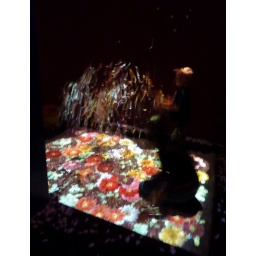
Throw the paper in the air, and flowers bloom.